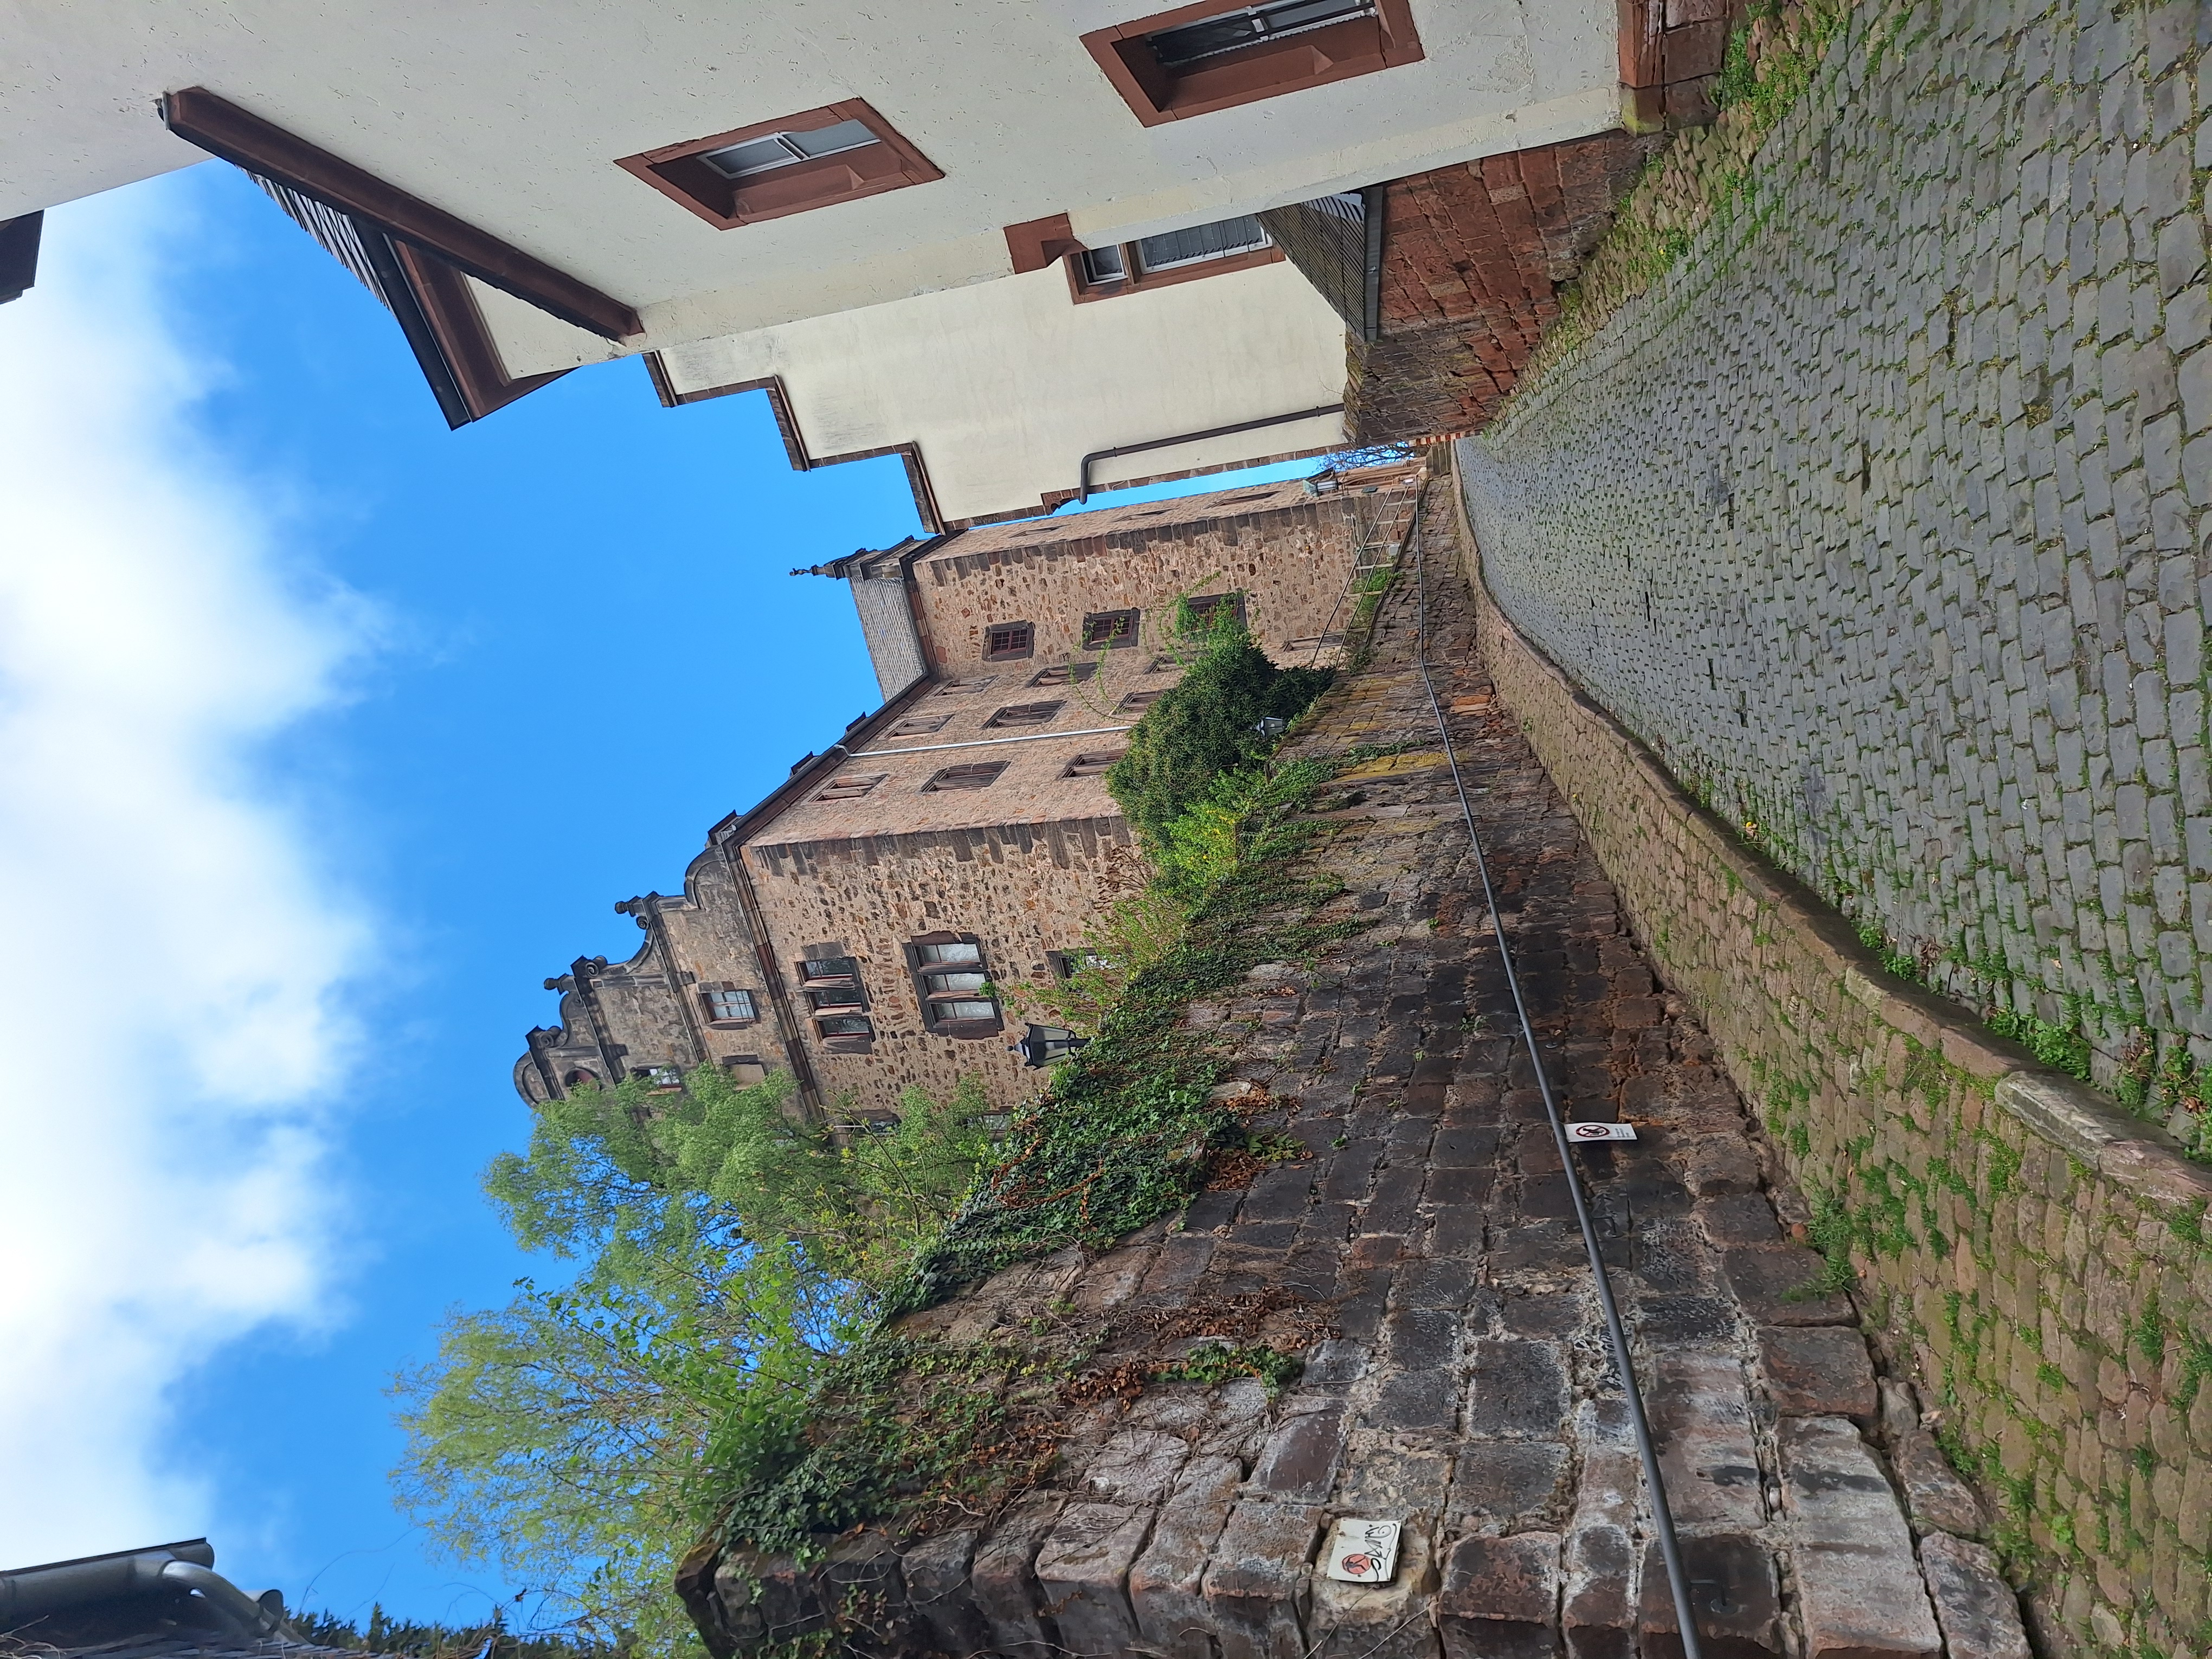
Building: Landgraf-Philipp-Straße 4